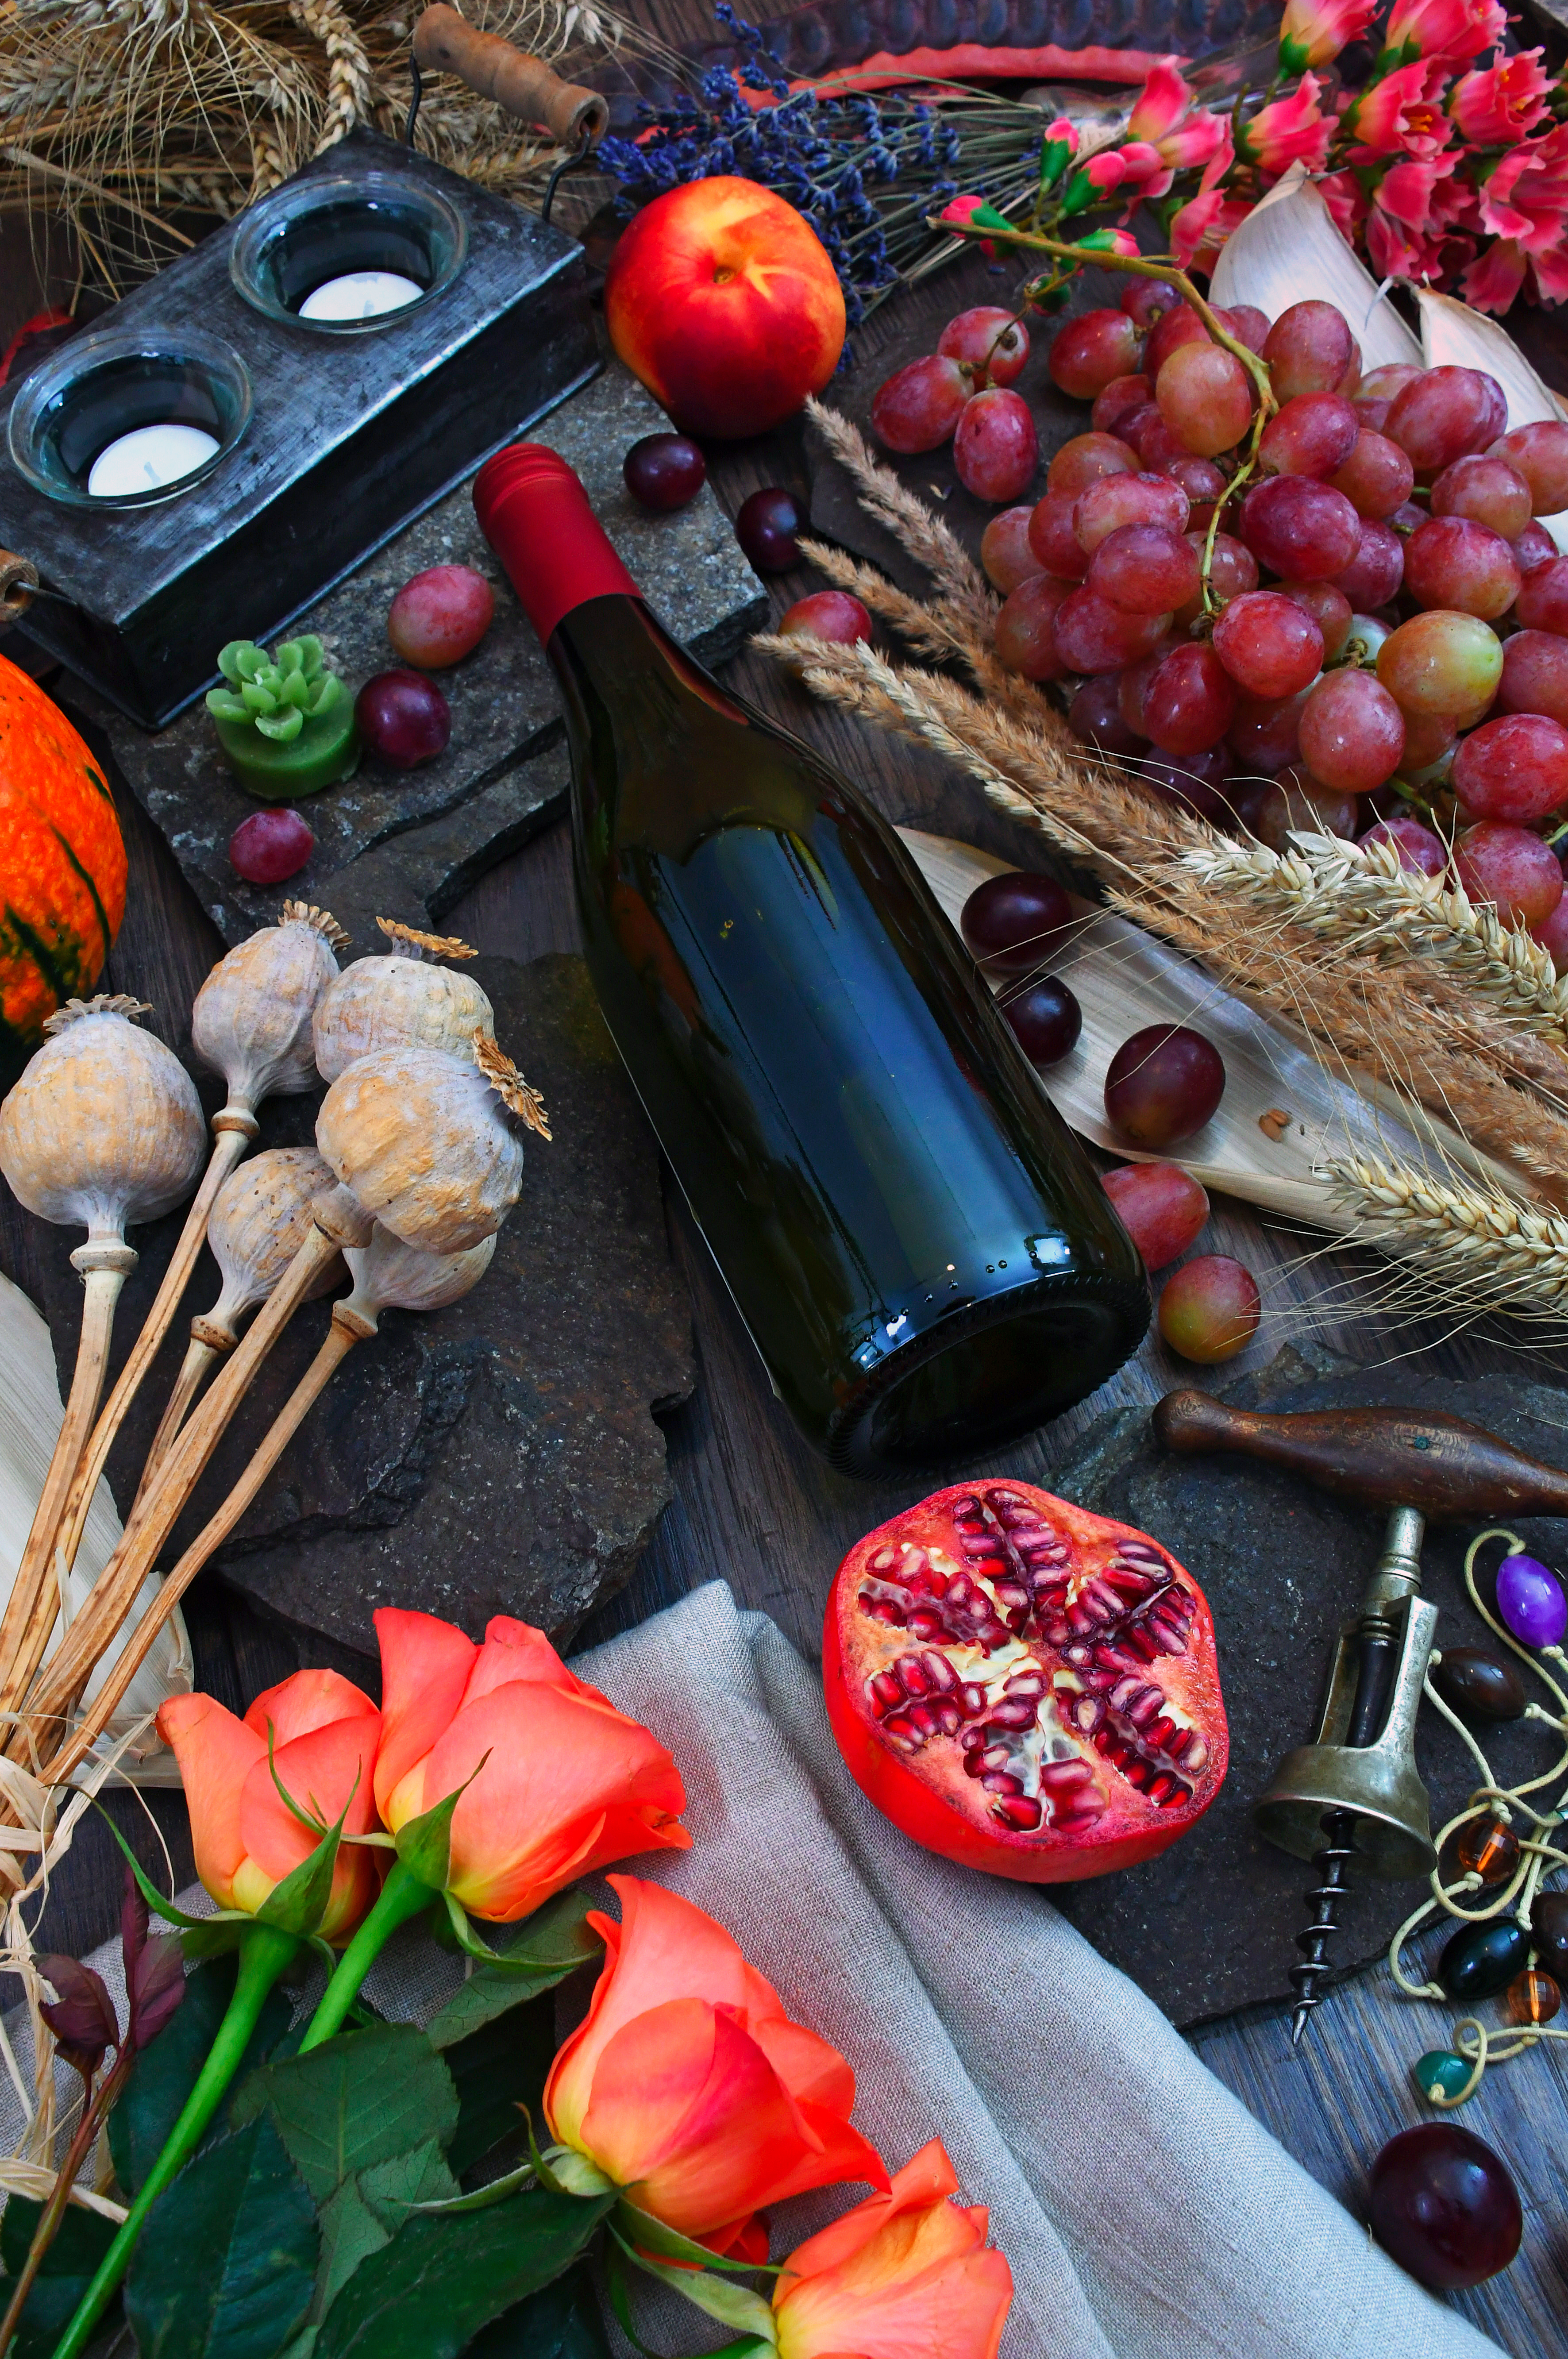
nature, autumn, yellow, plant, nutrition, life, wine, bottle, white, vine, red, winery, background, vineyard, grape, grapes, glass, leaf, agriculture, drink, vino, beverage, alcohol, isolated, space, table, wooden, ripe, green, bottles, food, fresh, healthy, organic, natural, diet, fruit, raw, vegetarian, harvest, vegetable, wood, rustic, ingredient, pepper, local food, produce, natural foods